Portugal in the Reconquista

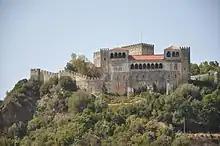
Leiria castle.

After the Battle of Ourique, a Muslim force under the command of Ismar attacked Leiria in 1140 and once again razed it. The Muslims then marched on Portugal and raided the territory as far as Trancoso, but in the end were repulsed.